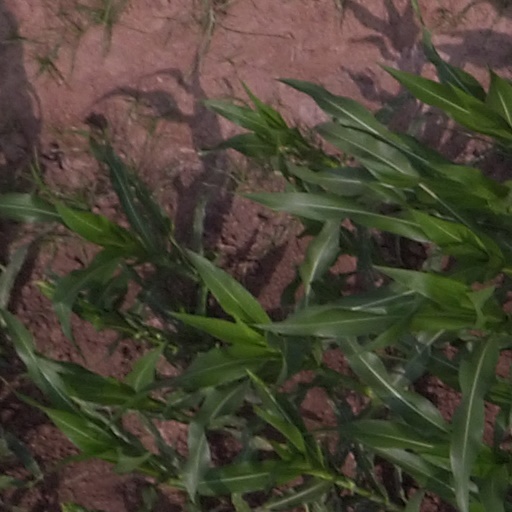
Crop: maize; corn